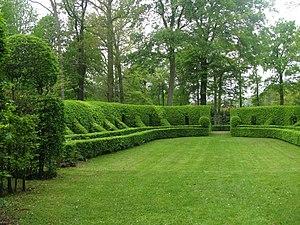
Un théâtre de verdure est un cadre de végétation artistiquement aménagé permettant d'assister en plein air à des spectacles vivants ou à des séances de cinéma. Souvent inspiré des amphithéâtres antiques dans la disposition semi-circulaire de gradins ou de chaises orientés vers un espace scénique, il peut être placé dans un jardin public entouré de hautes haies ou s'insérer plus harmonieusement dans l'environnement naturel. Dans le cas d'environnement aquatique, on parle de théâtre d'eau.